São Jorge cheese

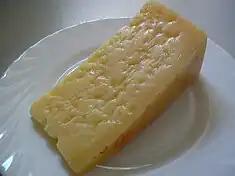
A slice of São Jorge cheese, showing the consistency and appearance after curing

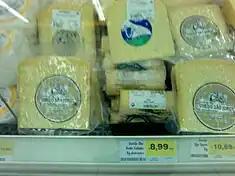
Various brands of "São Jorge"-type cheese, including one of the many brands endemic to the DOP

Queijo São Jorge is produced exclusively with raw dairy milk, produced on the island of São Jorge. The milk is coagulated into curd, after catalysing by acidification, from a lacto-serum obtained from previous manufacturing.